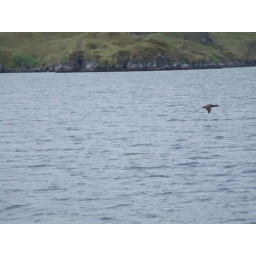
Here's a female merganser flying away from the ship in Camel Cove. She's colored a lot like mallard ducks.